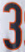
Number: 3